Beatrice Bocci

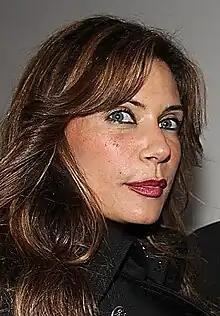
Beatrice Bocci (2008)

Beatrice Bocci (born 8 April 1970) is an Italian showgirl, beauty pageant winner and television presenter. In 1994 she was crowned Miss Tuscany and later placed first runner-up at Miss Italia 1994. She has hosted the shows Su le mani and Va ora in onda both on RAI 1.